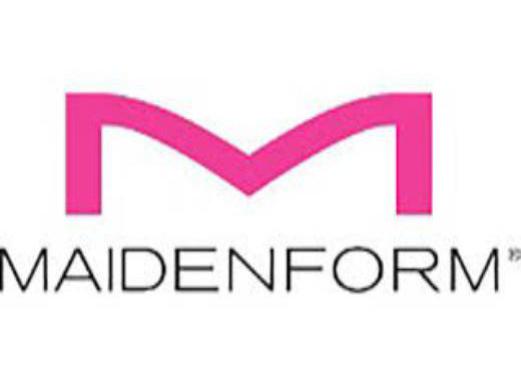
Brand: maidenform
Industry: Clothes